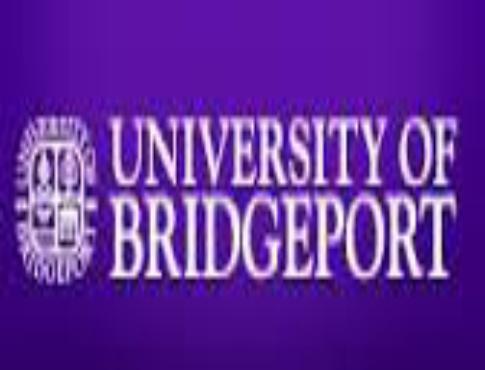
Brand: BridgePort
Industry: Electronic